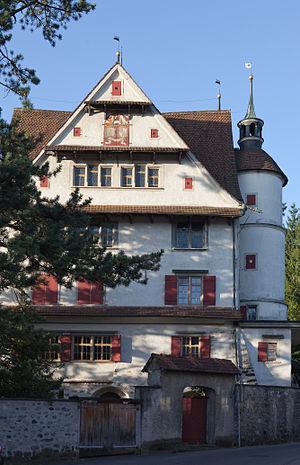
Cette liste présente les biens culturels d'importance nationale dans le canton d'Appenzell Rhodes-Intérieures. Cette liste correspond à l'édition 2009 de l'Inventaire Suisse des biens culturels d'importance nationale pour le canton d'Appenzell Rhodes-Intérieures. Il est trié par commune et inclut : 11 bâtiments séparés, 2 collections et 2 sites archéologiques.